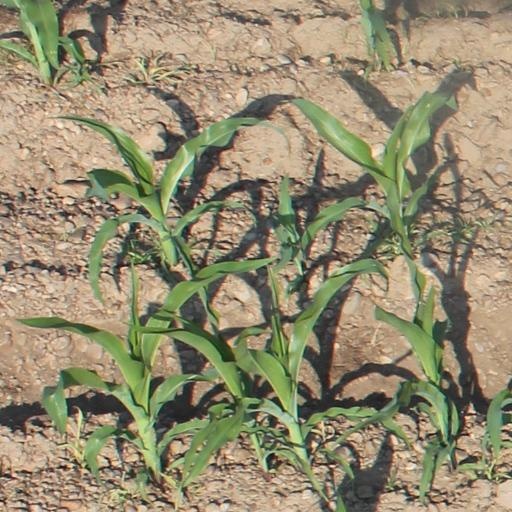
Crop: maize; corn